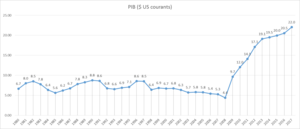
PIB du Zimbabwe, 1980-2017 d'après données banque mondiale https://databank.banquemondiale.org/data/reports.aspx?source=2&amp
Le Zimbabwe, en forme longue la République du Zimbabwe, est un pays situé en Afrique australe. Enclavé entre les fleuves Zambèze et Limpopo, le pays est entouré au sud par l'Afrique du Sud, le Botswana à l'ouest, le Mozambique à l'est et la Zambie au nord. La capitale, Harare, est située dans le nord-est et possède le statut de ville-province. Y résident 1,6 million d'habitants, 2,8 millions avec l'aire urbaine, sur les 14,2 millions que compte le pays, qui possède seize langues officielles dont l'anglais, le shona et le ndébélé comme langues principales. La monnaie était le dollar zimbabwéen jusqu'à son remplacement par le dollar américain et d'autres monnaies à la suite de la crise d'hyperinflation en 2009.